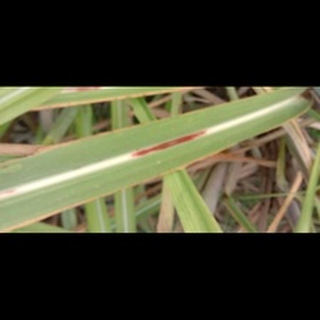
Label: sugarcane_red_rot